Marianne Jean-Baptiste

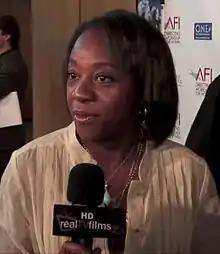
Jean-Baptiste in 2009

Jean-Baptiste relocated for work reasons to the United States and lives in Los Angeles with her husband and two daughters. She honed her American accent and starred in the American television series "Without a Trace" as FBI agent Vivian Johnson. More recently, the actress has appeared in such films and television shows as "Takers" (2010), "Secrets in the Walls" (2010), and "Harry's Law" (2012).